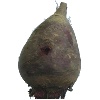
Label: beetroot